Tanks of the Soviet Union

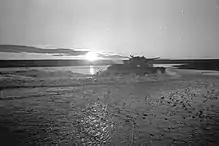
USSR BT-7 tank crosses Khalkhyn Gol river

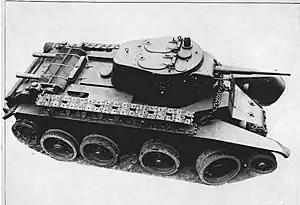
BT-7M on wheels

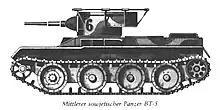
The BT-5 light Tank; the BT series led to the development of the T-34.

By 1935, the Red Army "... possessed more armoured vehicles, and more tank units than the rest of the world combined." But from 1937 to 1941, the Red Army's officer corps, the armour design bureaux, and leadership of the factories were gutted by Stalin's Great Purge. Approximately 54,000 officers were repressed. Military knowledge completely stagnated and armoured vehicle production dropped drastically (though still remaining the world's largest). Training and readiness dropped to very low levels. This repression continued until the eve of the war.